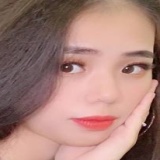
ca sĩ Nguyễn Hương Ly